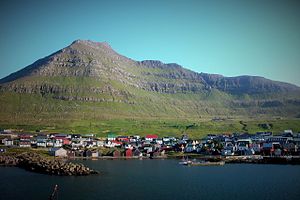
Leirvík
Leirvík.
Leirvík er en by med 898 indb. på østkysten af den næststørste ø Eysturoy på Færøerne. Leirvík havde indtil april 2006 færgeforbindelse til Klaksvík. Den 29. april 2006 blev den 6,2 kilometer lange Nordoytunnelen til Klaksvík indviet.